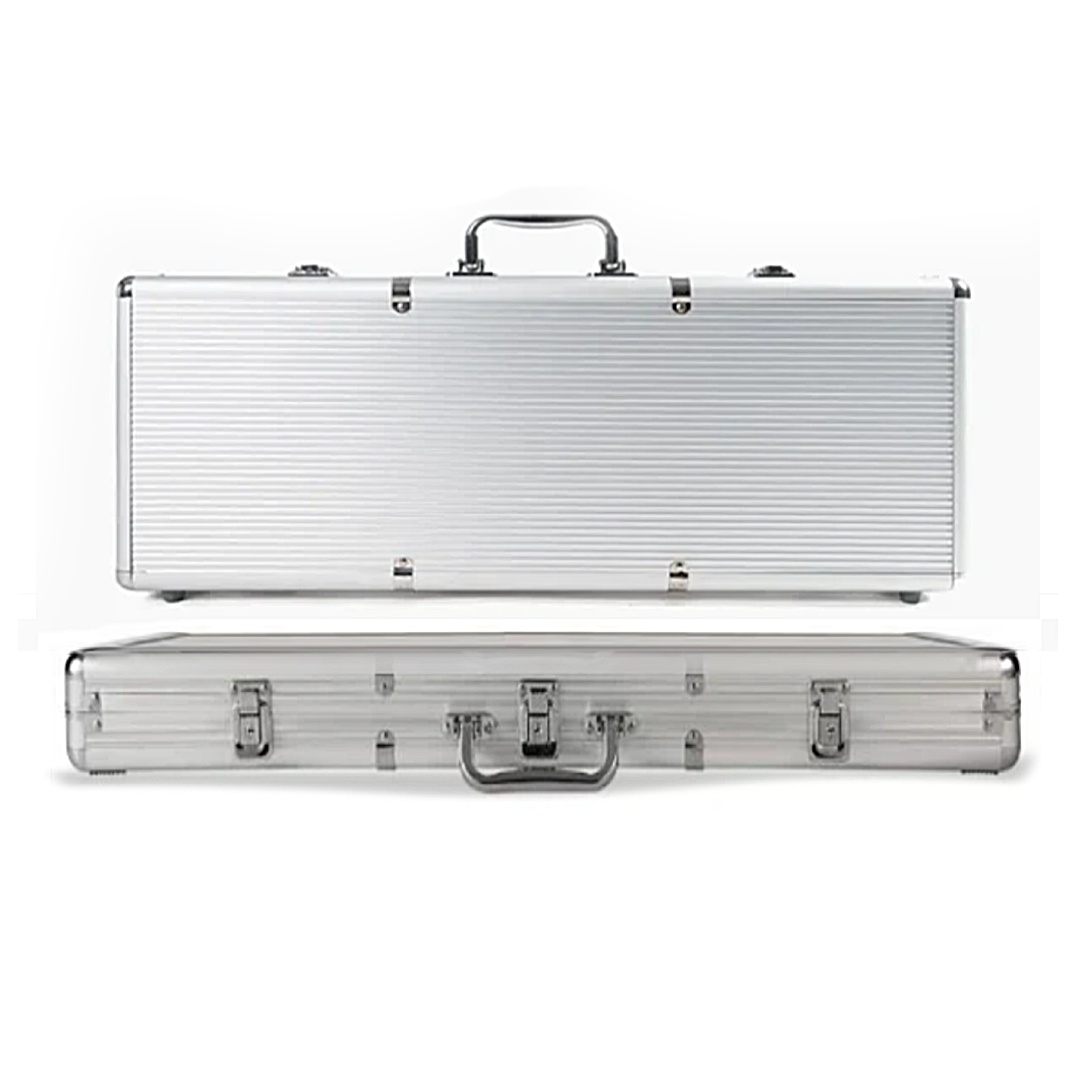
Aluminum Poker Chips Case - Silver/ Black
Aluminum Poker Case for 40 MM of 300 & 500 poker chipsets.
Brand: Casinokart
Category: Toys & Games > Games > Poker Chip Accessories > Poker Chip Carriers & Trays